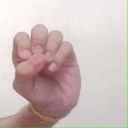
अक्षर: उ